Woodvale Historic District

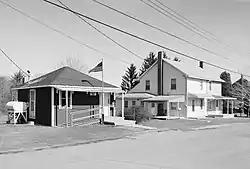
Post office in Woodvale, Autumn 1989

The Woodvale Historic District is a national historic district that encompasses multiple historic properties that are located in Broad Top Township, Bedford County, Wells Township, Fulton County, and Wood Township, Huntingdon County, Pennsylvania.